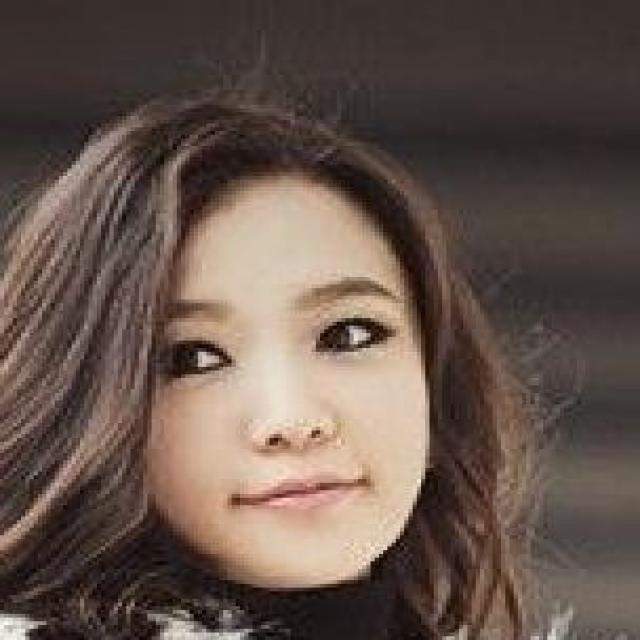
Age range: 21-44